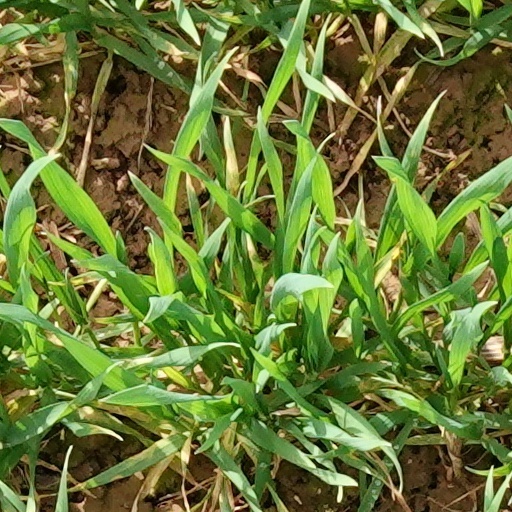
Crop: wheat